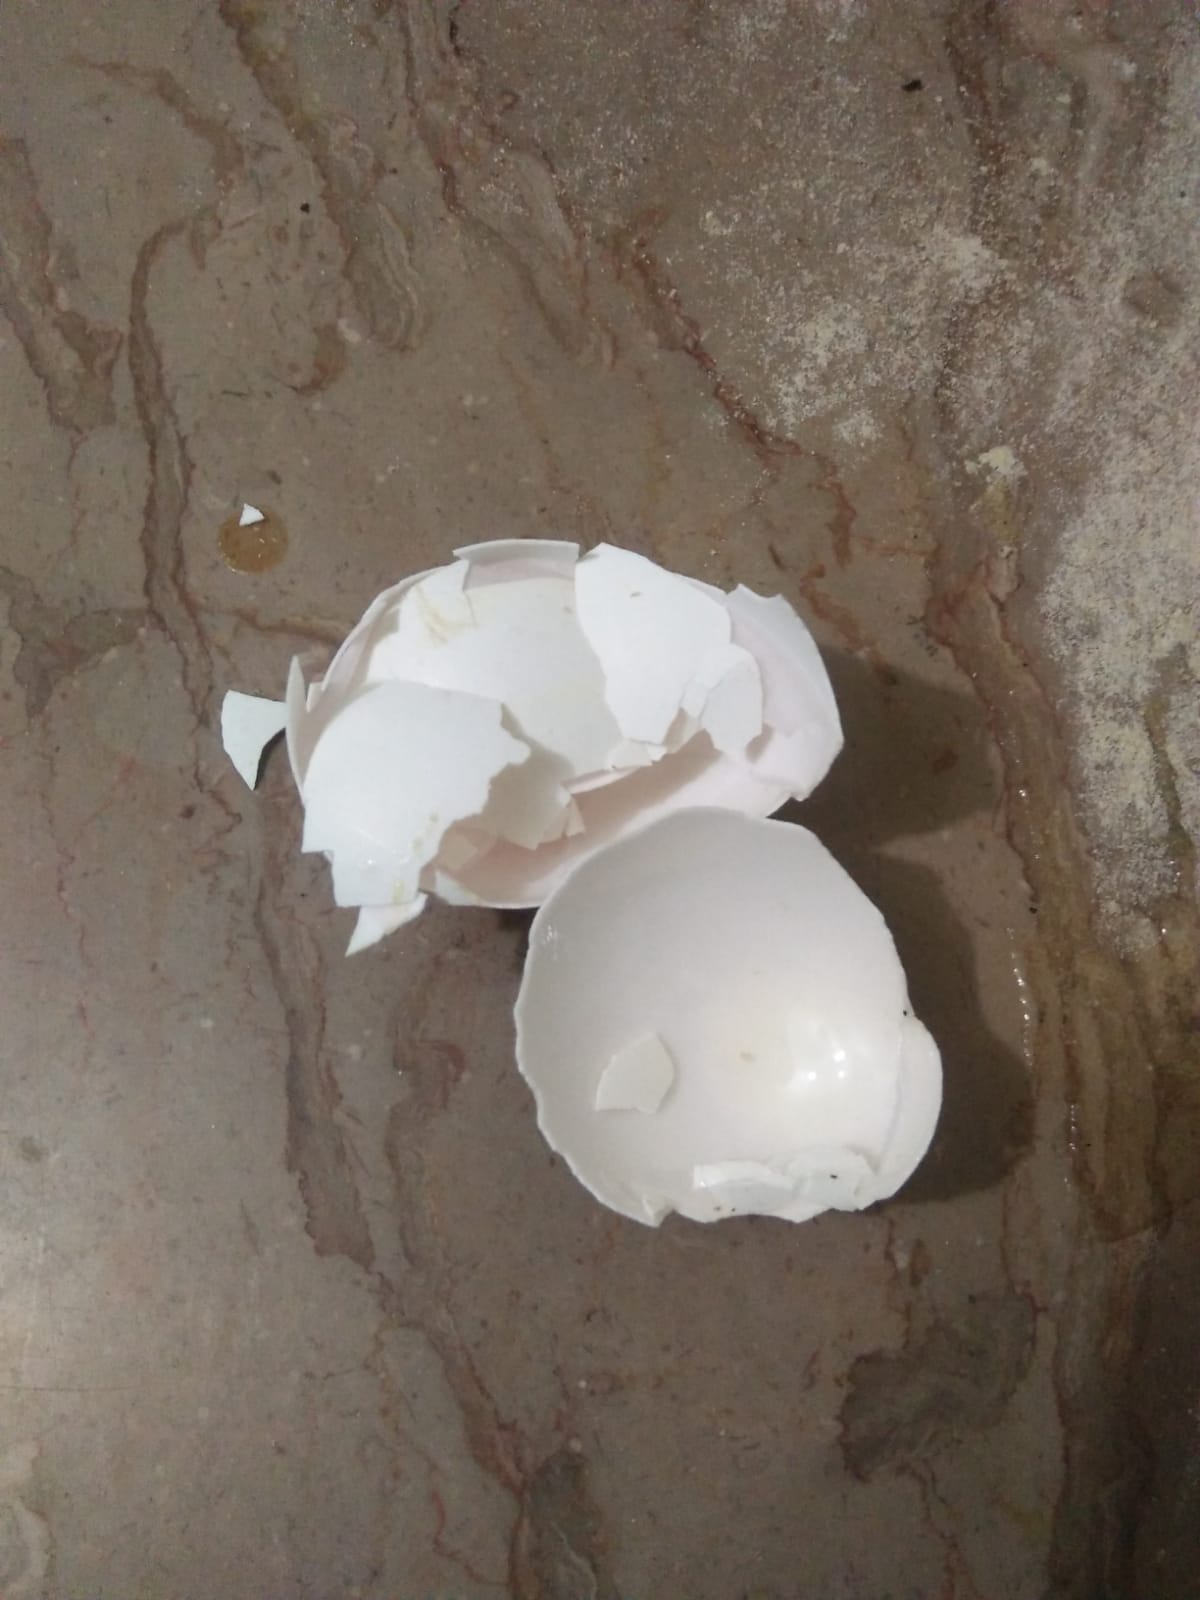
Label: eggshells